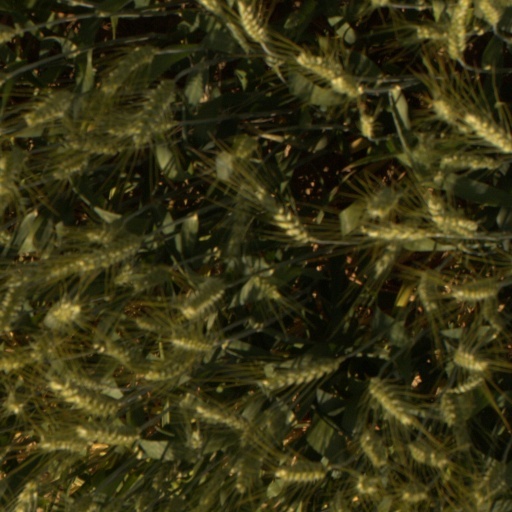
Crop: wheat